Simosuchus

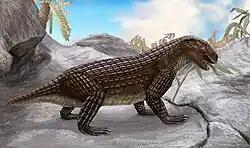
Life restoration

The first specimen of "Simosuchus clarki", which served as the basis for its initial description in 2000, included a complete skull and lower jaw, the front of the postcranial skeleton, and parts of the posterior postcranial skeleton. Five more specimens were later described, representing the majority of the skeleton. Many isolated teeth have also been found in the Mahajanga Basin. Most remains of "Simosuchus" were found as part of the Mahajanga Basin Project, directed by the Université d'Antananarivo and Stony Brook University. Material was usually found in clays that were part of flow deposits in the Anembalemba Member of the Maevarano Formation.